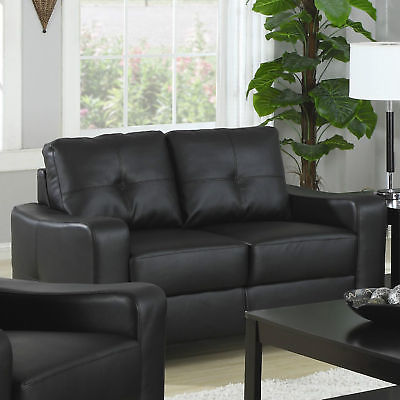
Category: sofa